Silent Scope 3

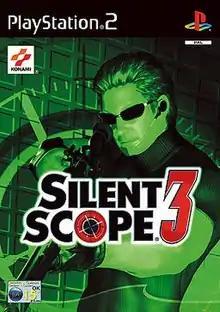
European PlayStation 2 box art

is a 2002 rail shooter video game developed and published by Konami for the PlayStation 2. It is the fourth game in the "Silent Scope" series. The 2001 arcade game "Silent Scope EX" is included with the game.